Southern Patagonian Ice Field dispute

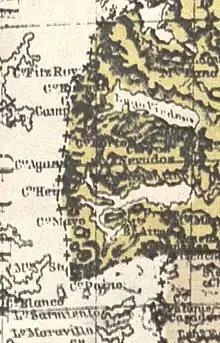
Argentine map of 1912 showing historical boundary markers agreed upon by the Argentine and Chilean experts (Fitz Roy, Huemul, Campana, Agassiz, Heim, Mayo, and Stokes/Cervantes)

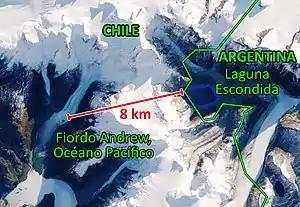
The area of Laguna Escondida is a point where the boundary would be in such a way that Argentina is approximately from the Pacific Ocean.

The area was delimited by the Treaty of 1881 between Argentina and Chile